The Gondoliers

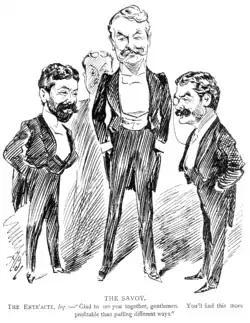
The "Entr'acte" expresses its pleasure that Gilbert and Sullivan are reunited.

With the exception of their first opera, Richard D'Oyly Carte produced every Gilbert and Sullivan opera and had built the Savoy Theatre specifically for productions of their shows. However, on several occasions during the 1880s the relationship among Gilbert, Sullivan and Carte had been strained.